Will Vawter

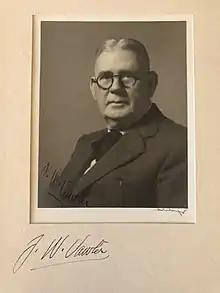
Portrait of Indiana Artist Will Vawter taken by Brown County photographer Frank M. Hohenberger.

John William Vawter (13 Apr 1871–11 Feb 1941), from Greenfield, Indiana, was an American landscape artist and illustrator known for his broad strokes and loose Impressionist style.